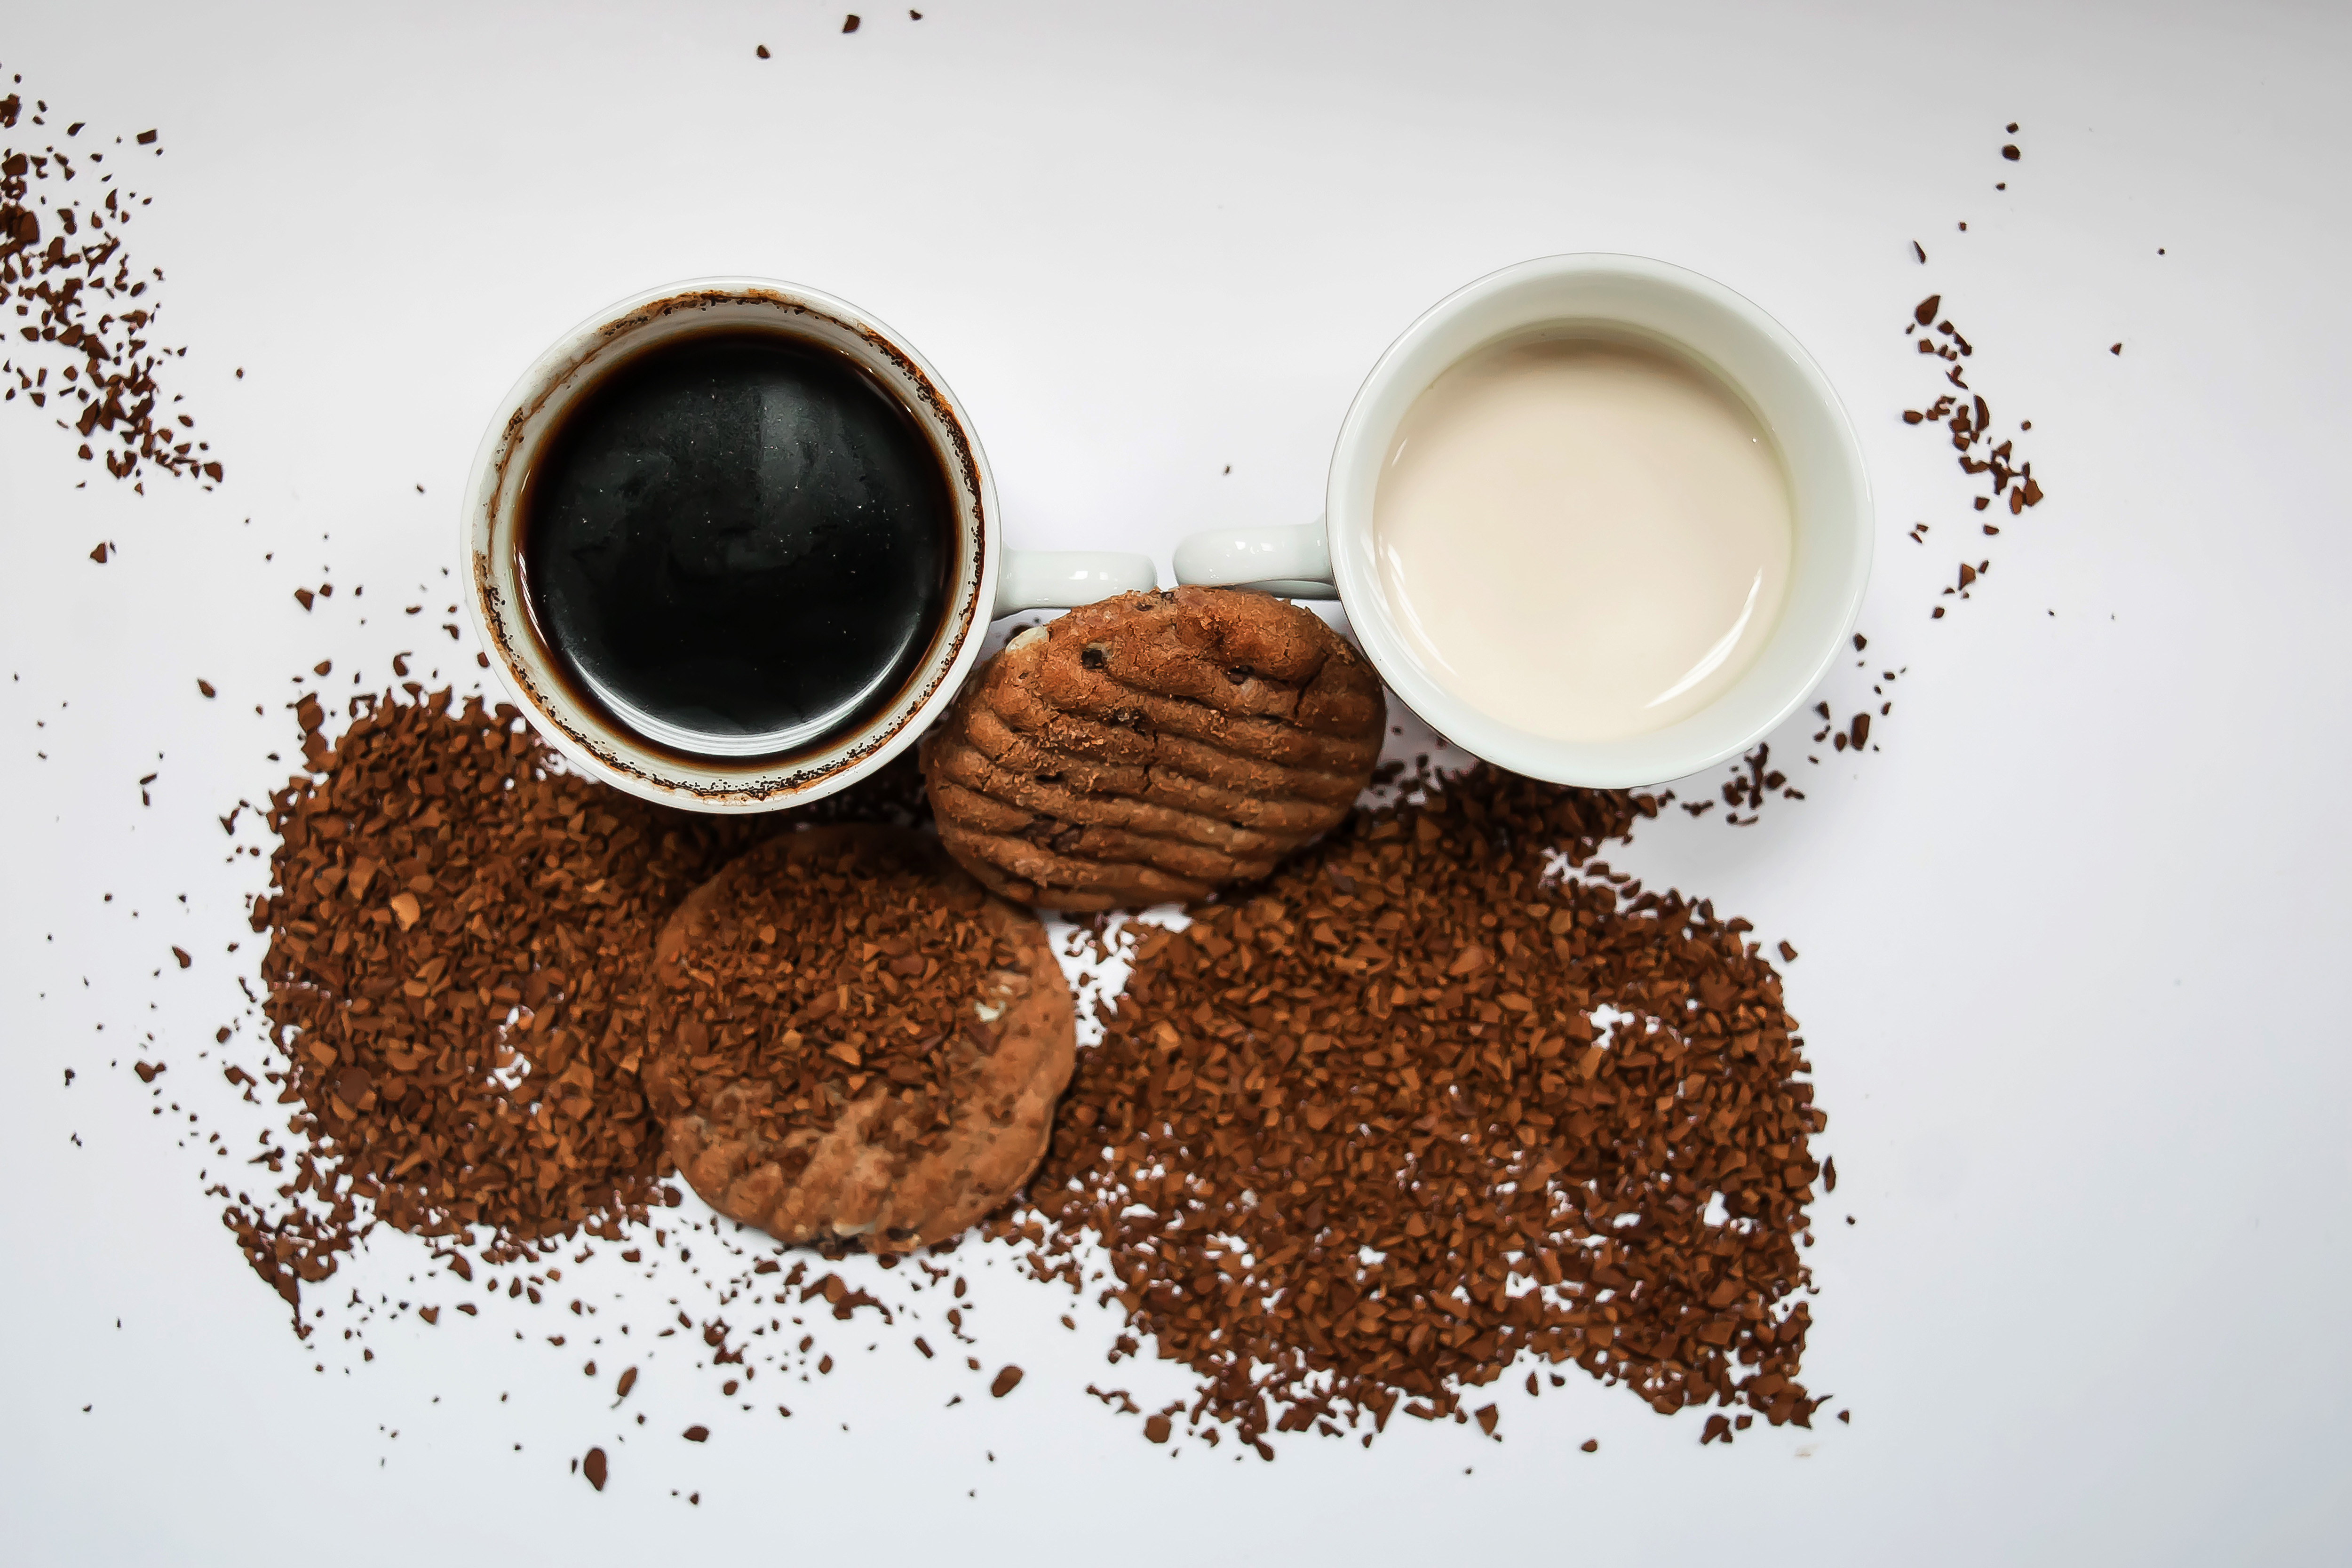
food, caffeine, cuisine, ingredient, Muscovado, cup, Cocoa solids, dish